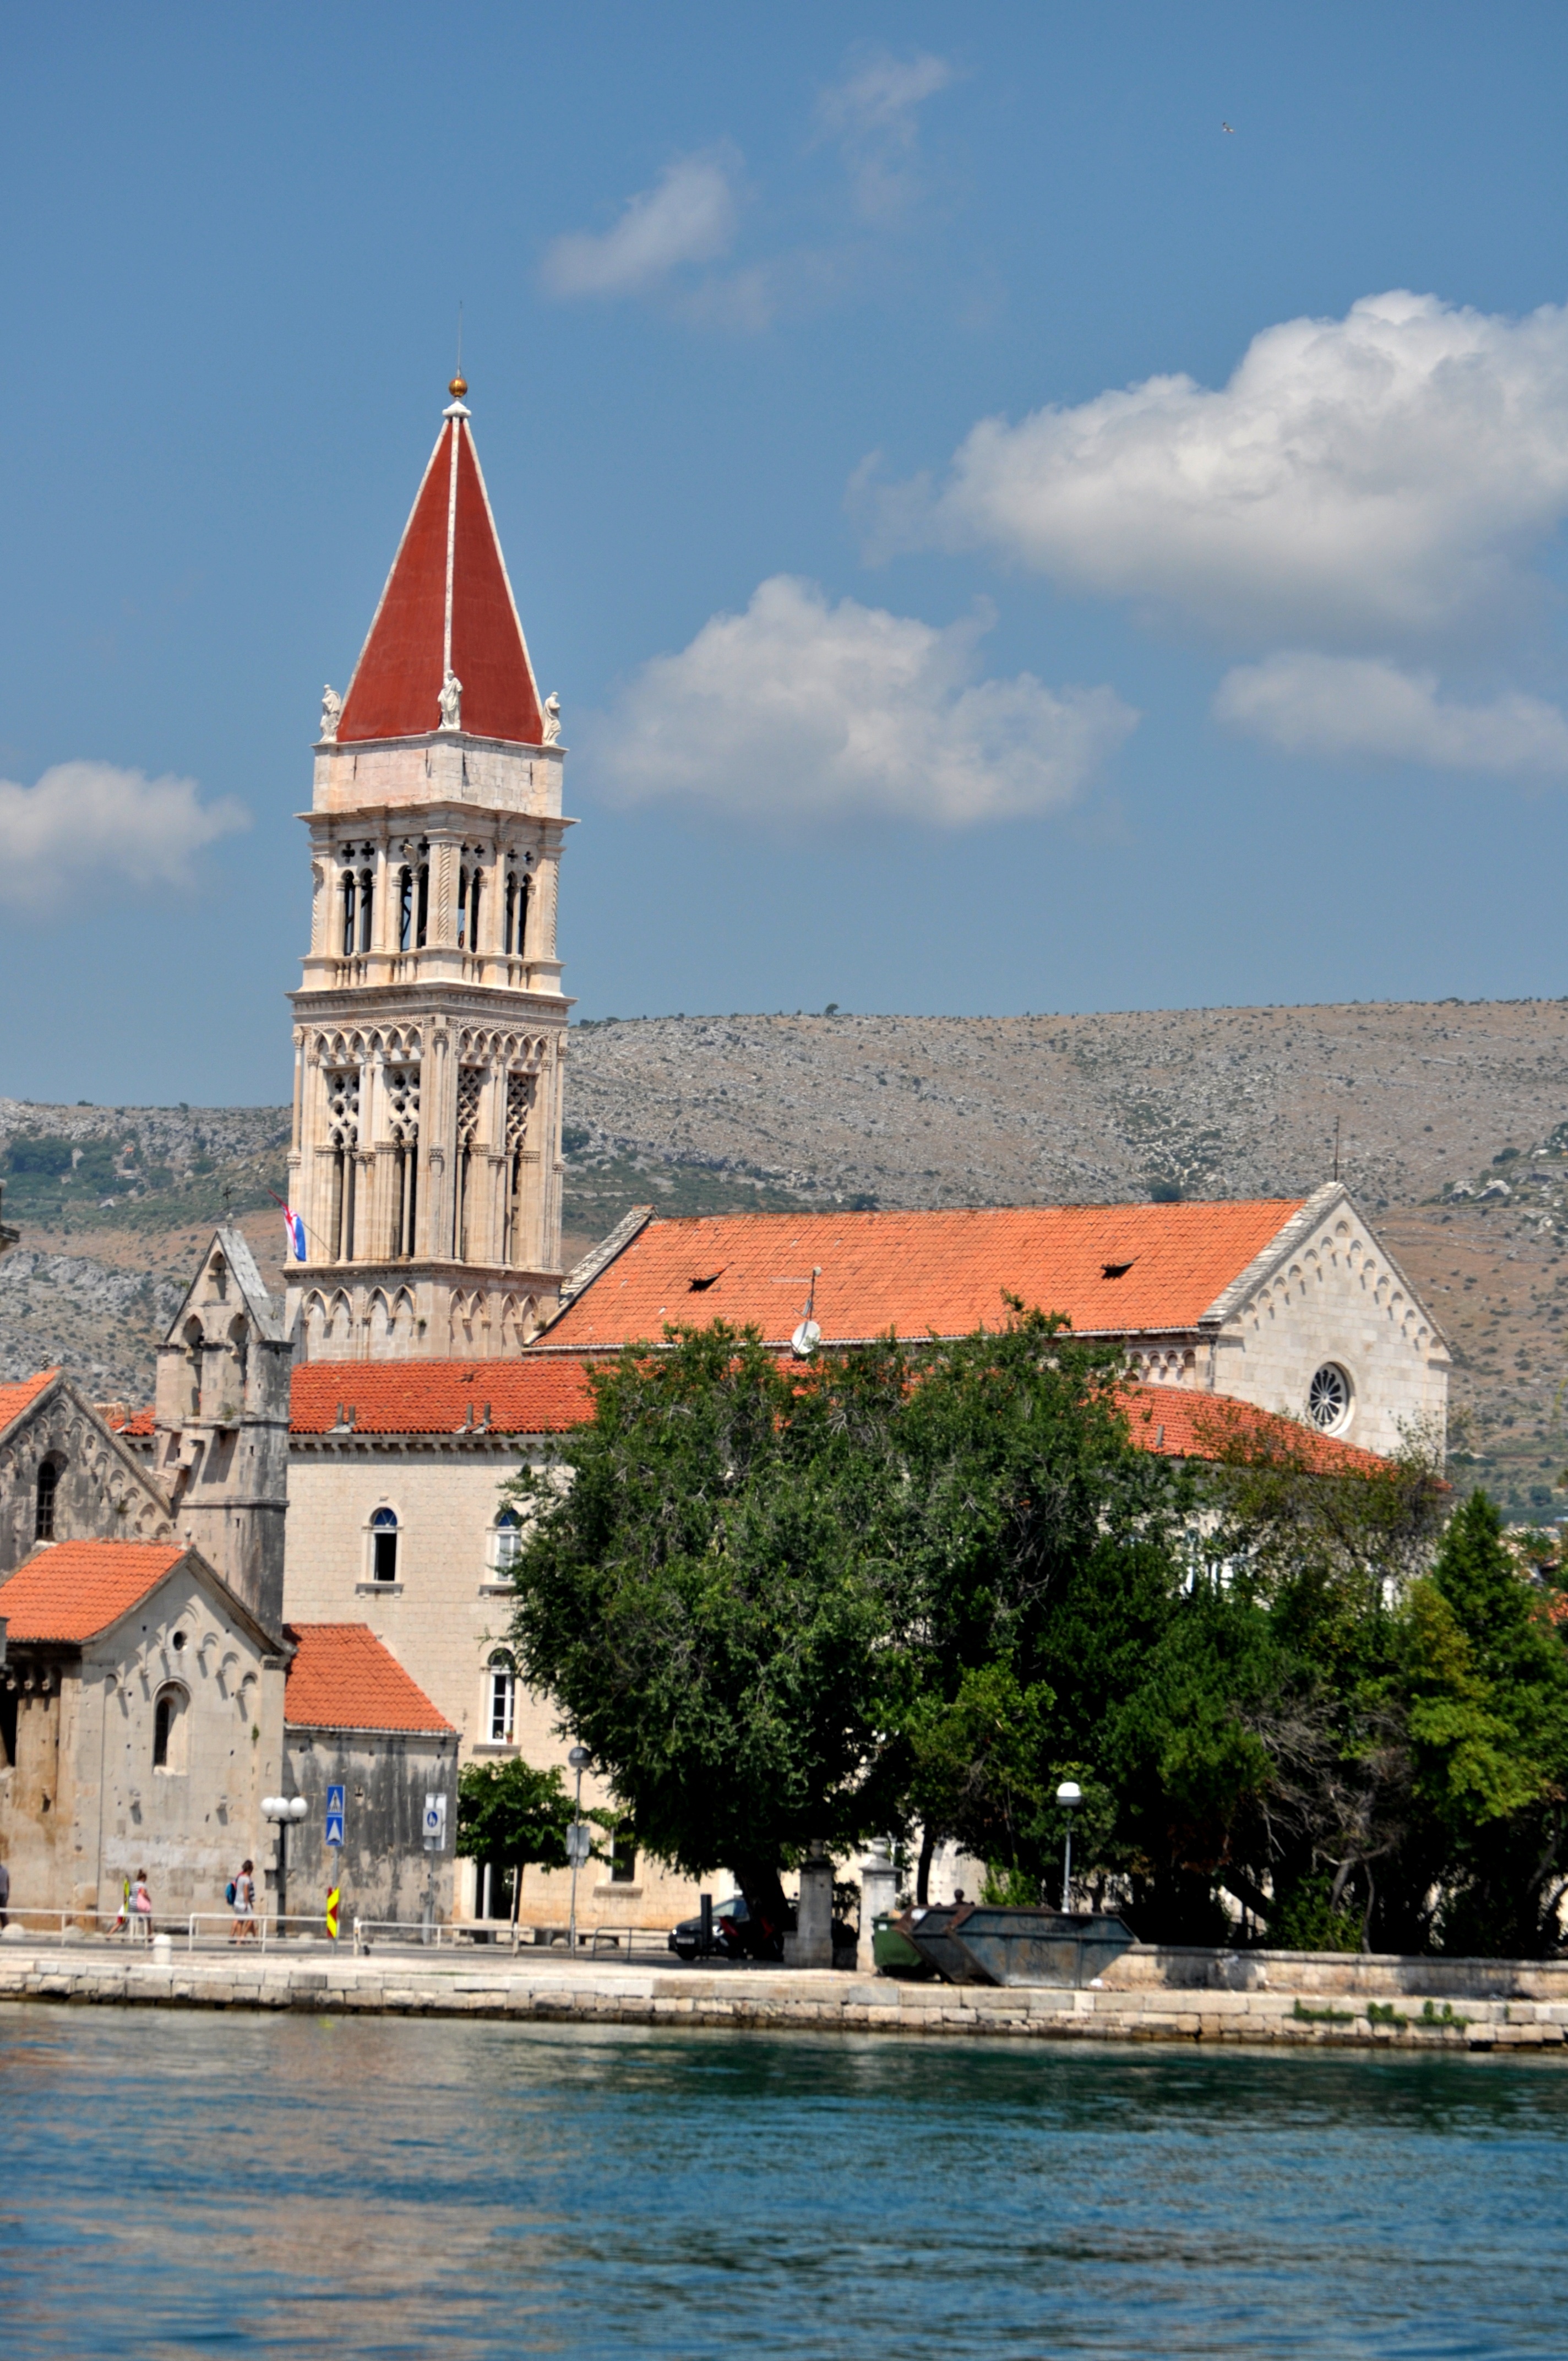
sea, architecture, town, river, vacation, tourist, europe, mediterranean, tower, landmark, cathedral, historic, waterfront, tourism, waterway, croatia, heritage, unesco, riva, destination, adriatic, dalmatia, trogir